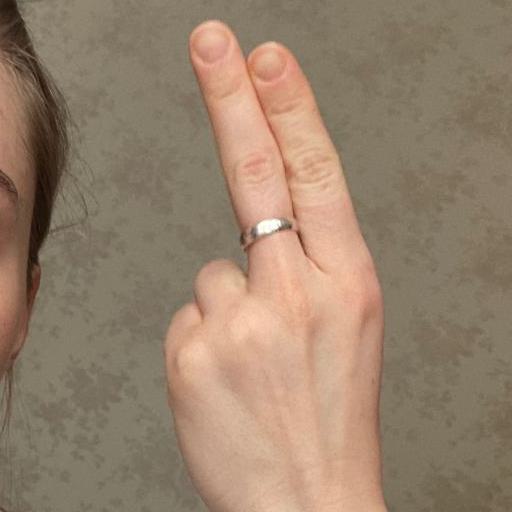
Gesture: two_up_inverted